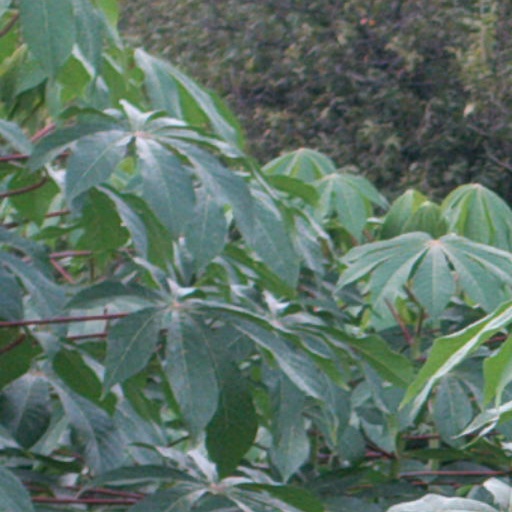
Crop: cassava